List of active duty United States Space Force general officers

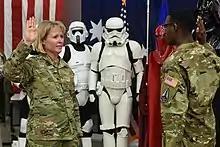
Major General Burt (left) is sworn into the Space Force, May 2021, transferring from the U.S. Air Force.

Before the establishment of the Space Force, the Space Force Planning Task Force considered two different scenarios or models for the number of general officers in the new service: the lean and demanding models. The lean Space Force model called for 41 general officers with three generals, six lieutenant generals, 12 major generals, and 20 brigadier generals. The demanding Space Force model, on the other hand, has 45 general officers with three generals, six lieutenant generals, 13 major generals, and 23 brigadier generals.